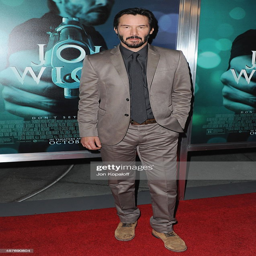
actor arrives at the special screening .